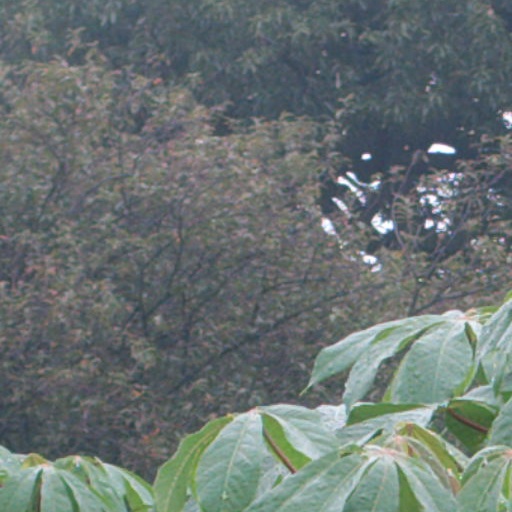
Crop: cassava